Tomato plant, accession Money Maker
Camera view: horizontal (90 deg, fisheye); turntable rotation: 60 degrees
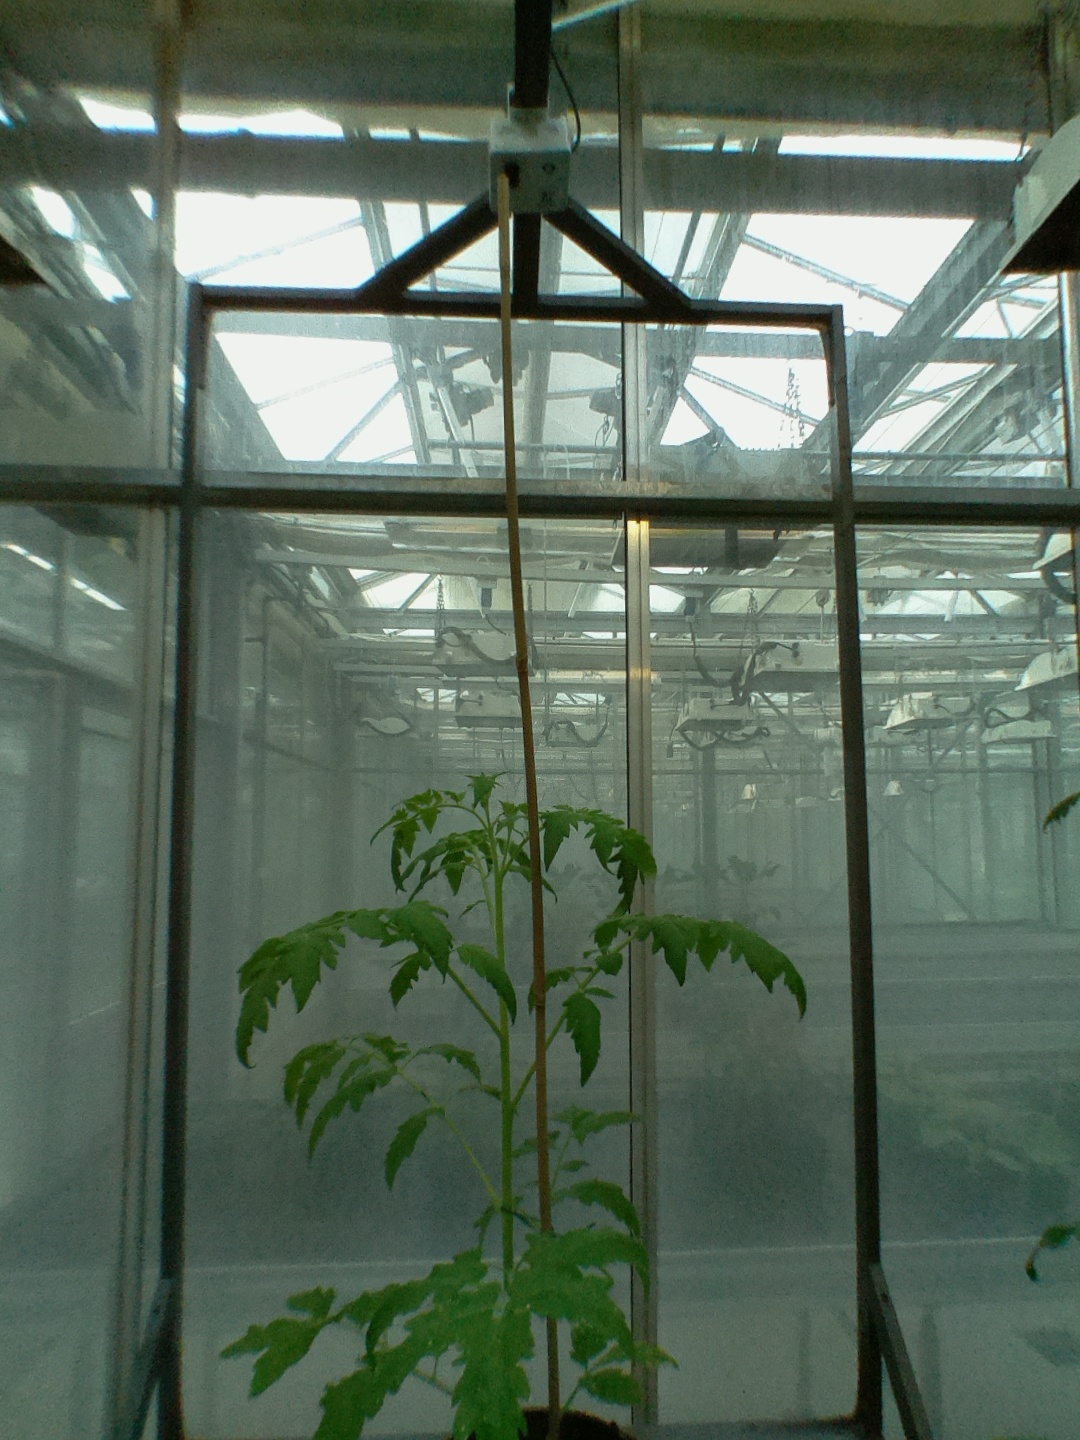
BBCH growth stage 51: First inflorence visible, visible closed flower bud